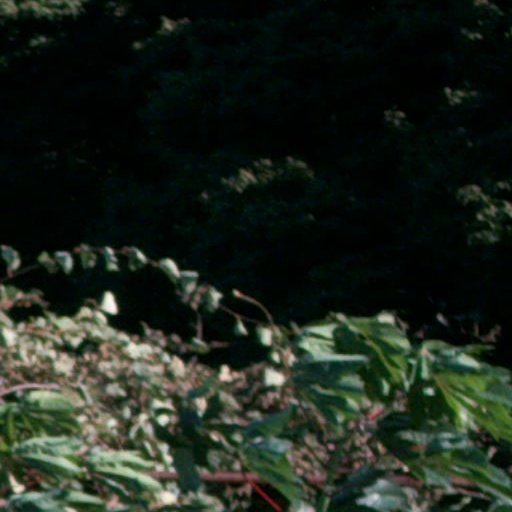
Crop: cassava